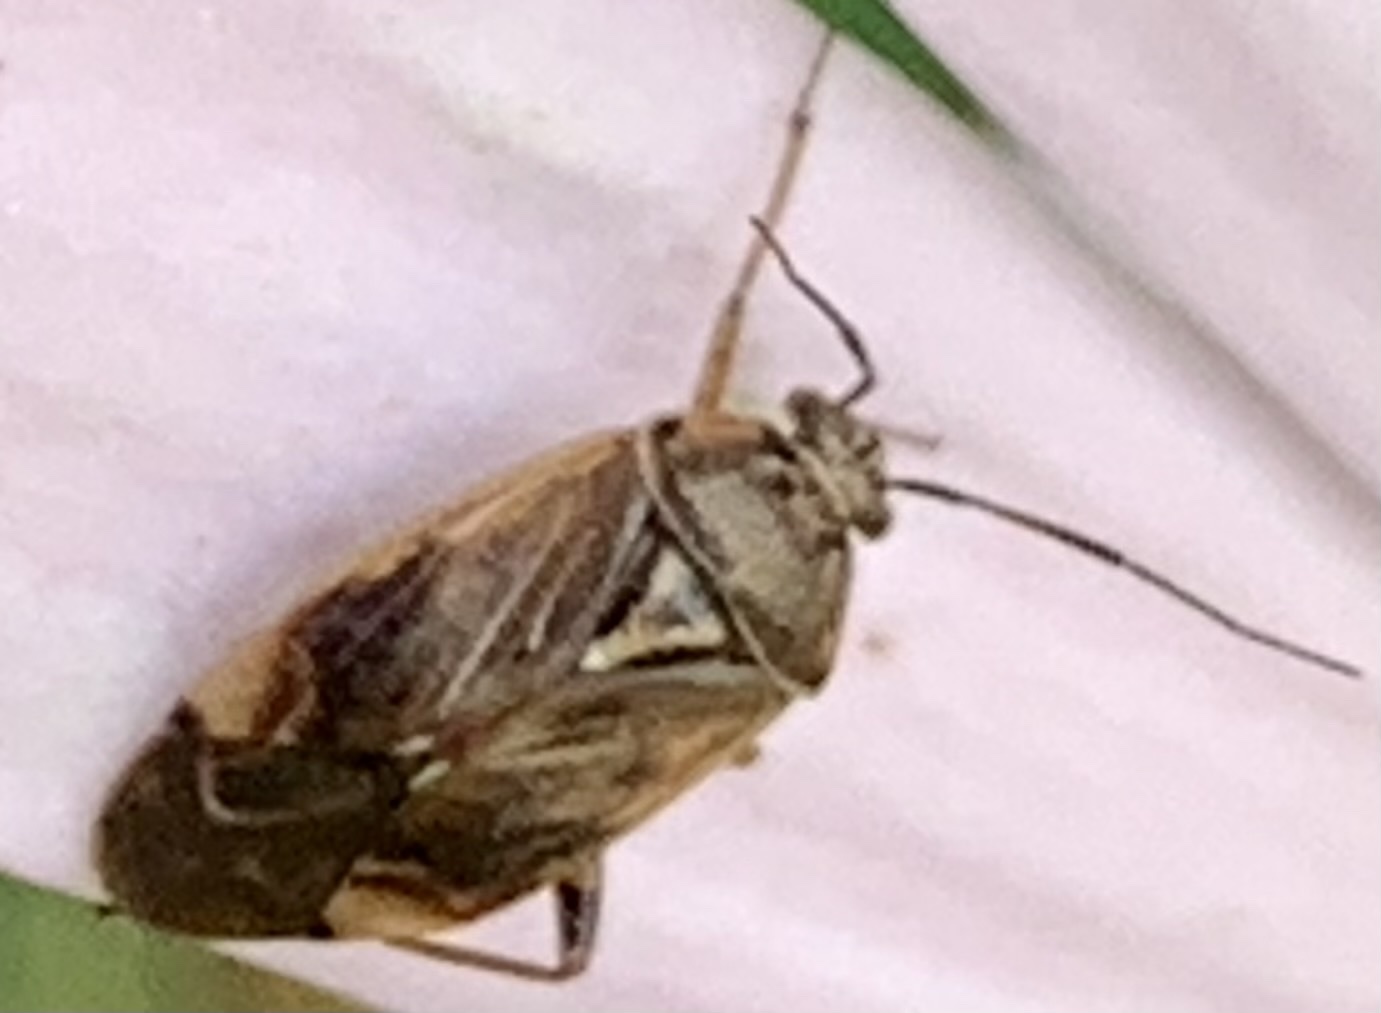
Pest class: lygus_bug